Molbo story

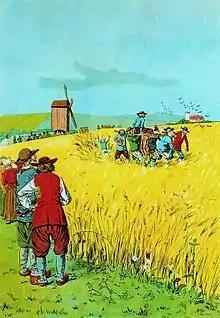
An 1887 depiction how the Molbos helped a shepherd to chase away a stork from the grain field while preventing shepherd's big feet from trampling the field

A Molbo story is a Danish folktale of the "town of fools" type about the people of Mols, who live in eastern Jutland near the town of Ebeltoft. In these tales the Molboes are portrayed as a simple folk, who act foolishly while attempting to be wise.